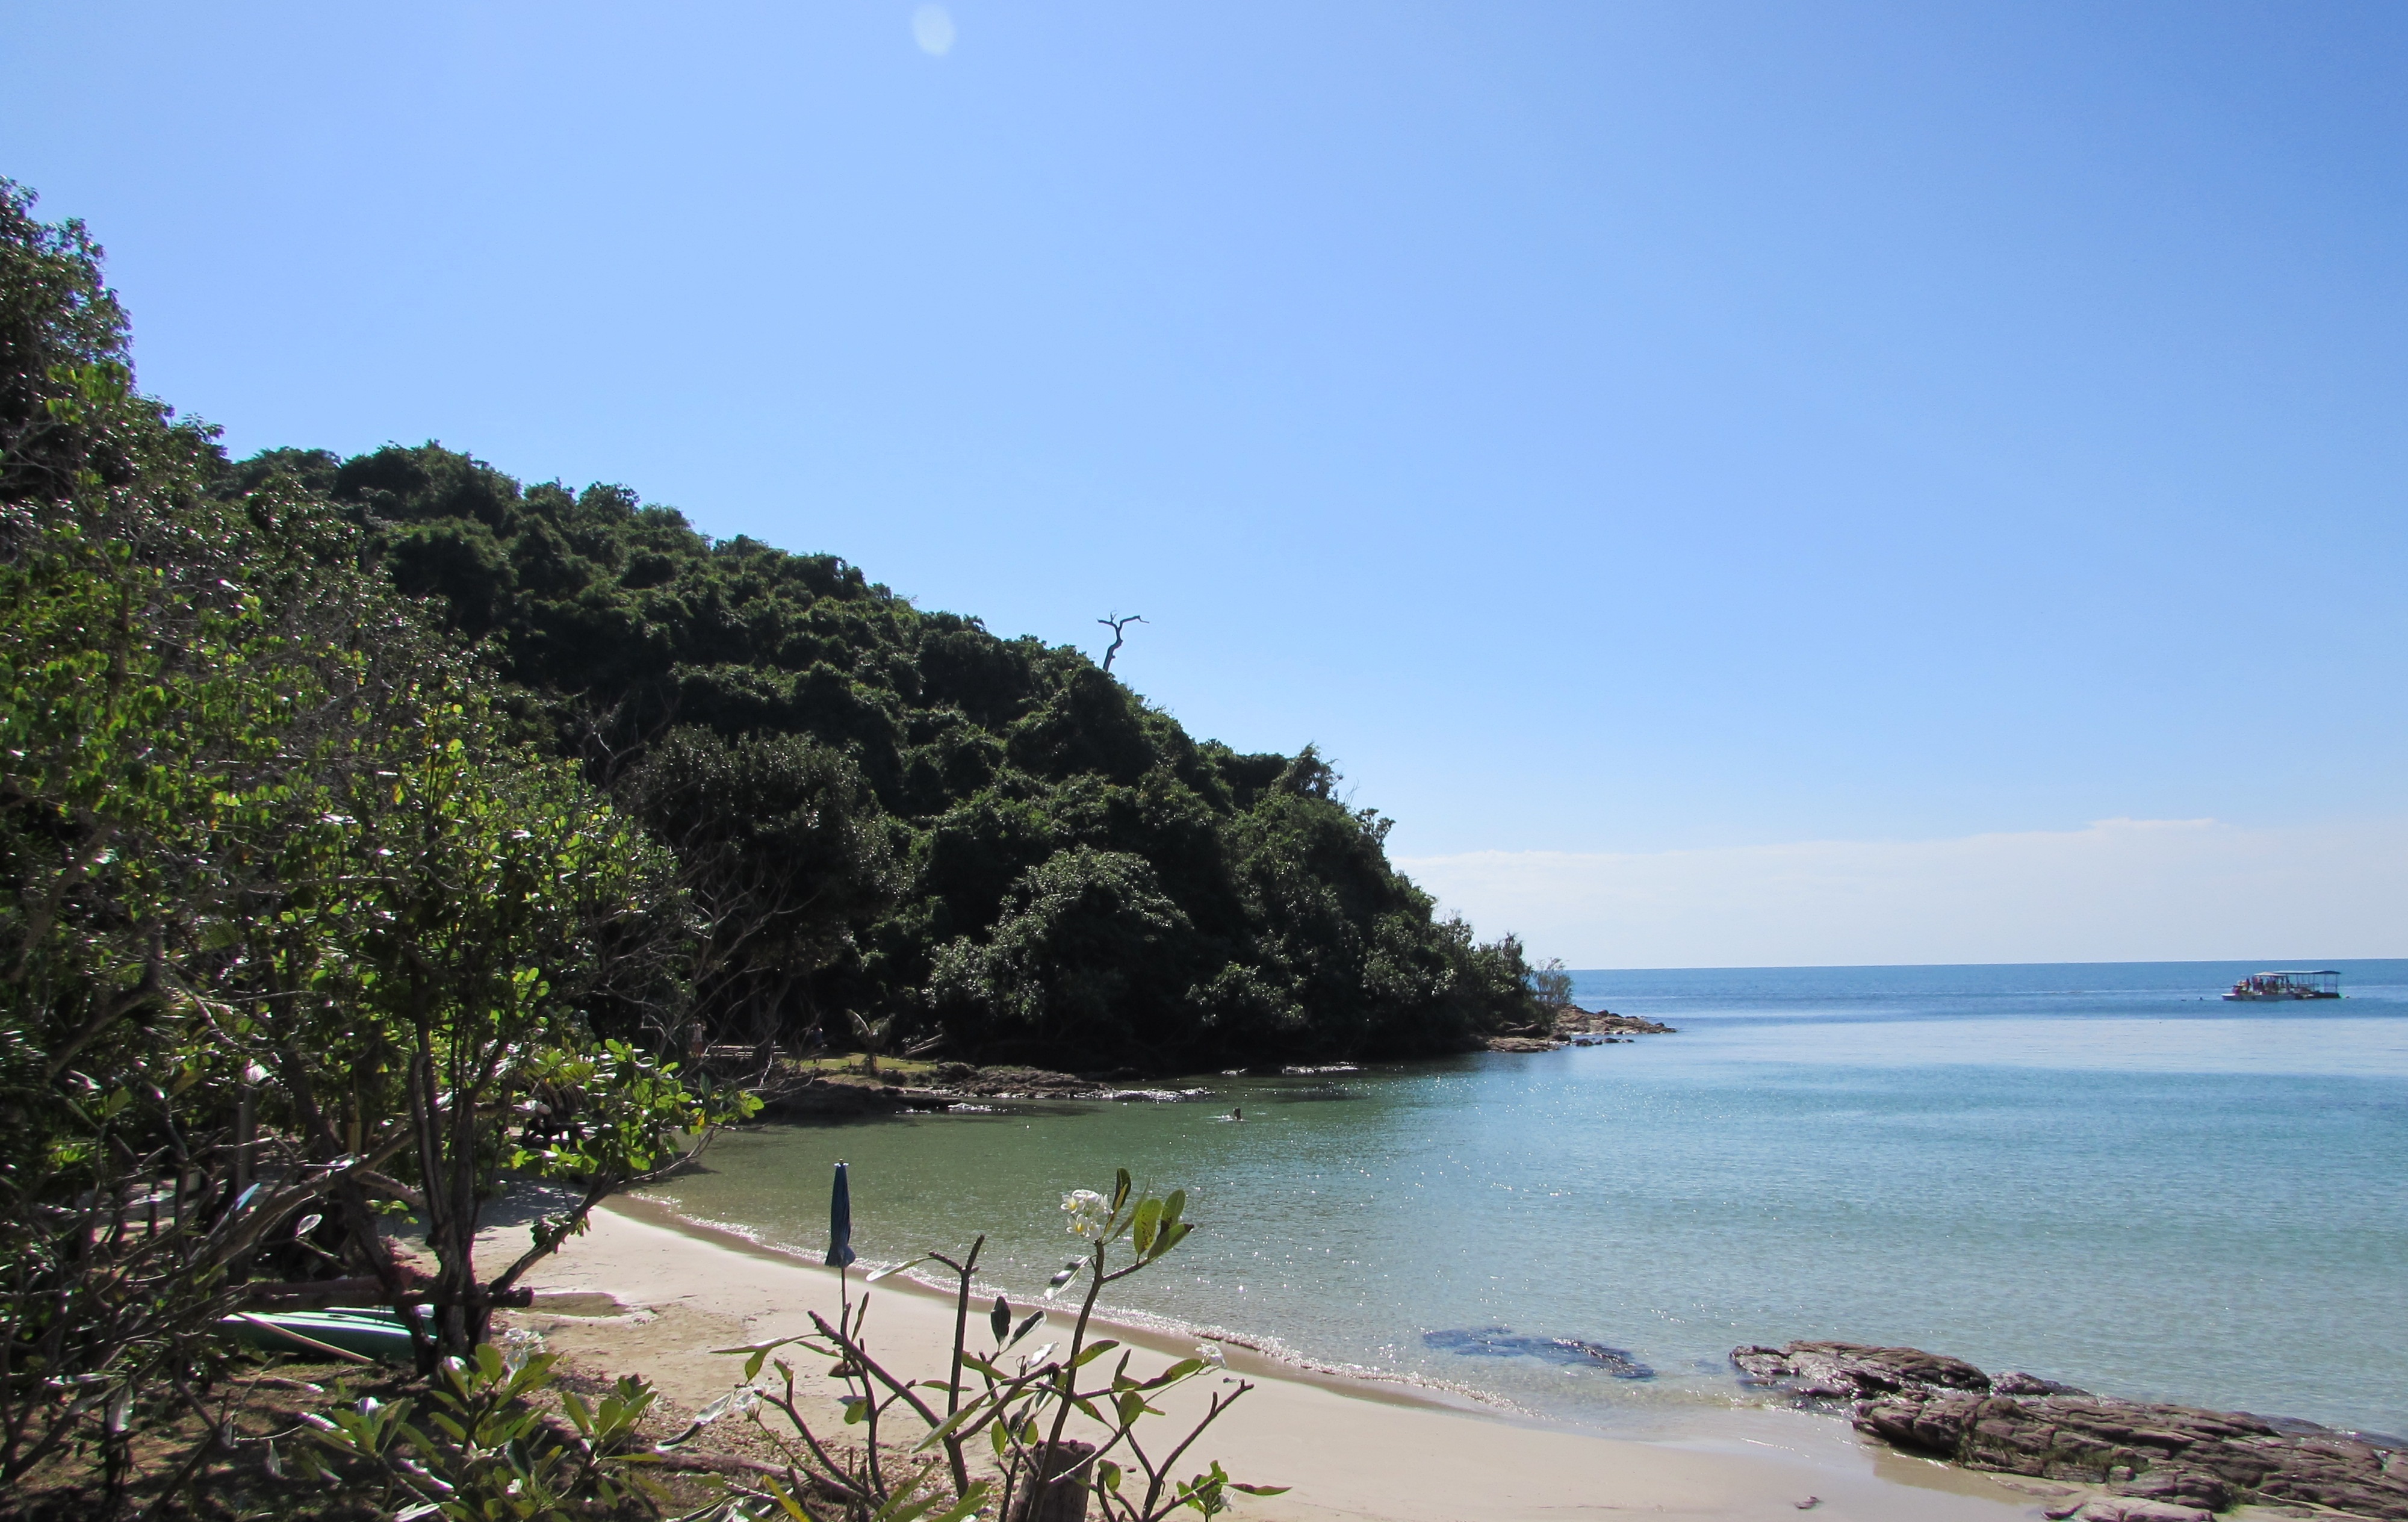
beach, landscape, sea, coast, water, nature, outdoor, ocean, light, sky, shore, summer, vacation, travel, environment, cove, paradise, tranquil, tropical, natural, lagoon, bay, island, blue, body of water, sunny, cape, islet, landform